Neohelos

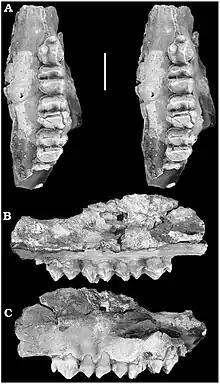
"N. solus" holotype

"Neohelos" includes many species. Among them, "N. davidridei" is the most derived. "N. davidridei" shows many features that are also found in "Kolopsis", and is thought to be the ancestor of it and its species. Together, "Neohelos" and "Kolopsis" make up Zygomaturinae along with "Zygomaturus" and other genera.